Rainer Fetting

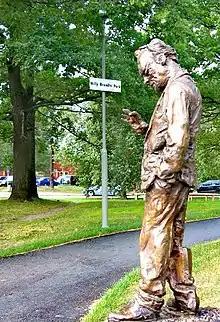
"Willy Brandt" in Willy Brandts Park, Stockholm, Sweden

Rainer Fetting (born 31 December 1949 in Wilhelmshaven, West Germany) is a German painter and sculptor.